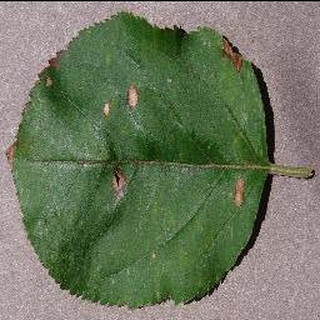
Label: apple_black_rot